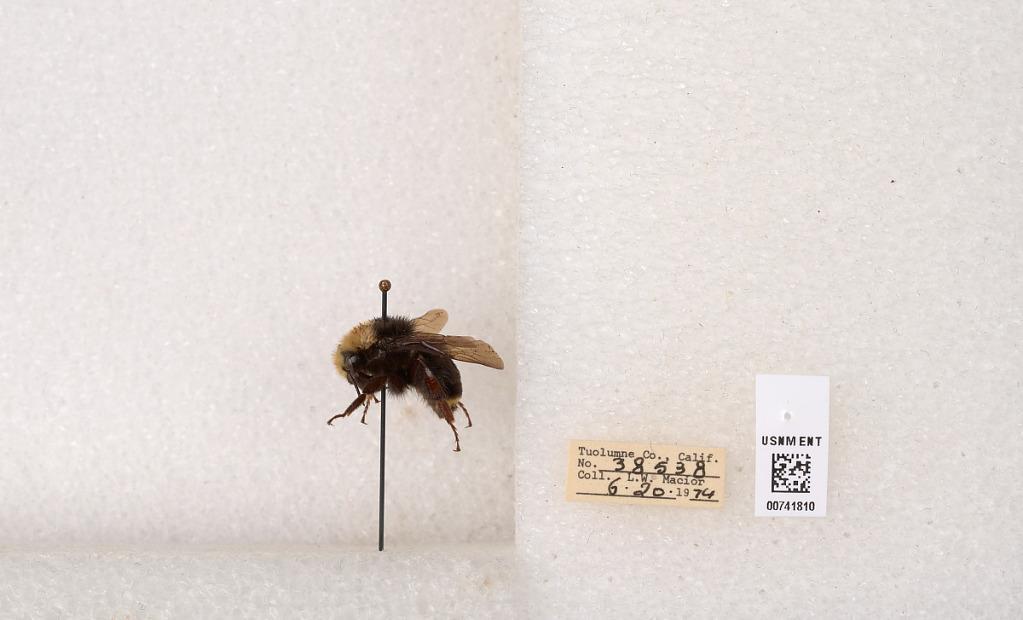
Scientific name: Bombus (Pyrobombus) vosnesenskii Radoszkowski
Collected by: L. Macior
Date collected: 1974-6-20
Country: United States
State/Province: California
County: Tuolumne
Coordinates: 37.9712, -120.228